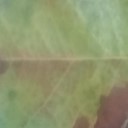
Label: Leaf_rust